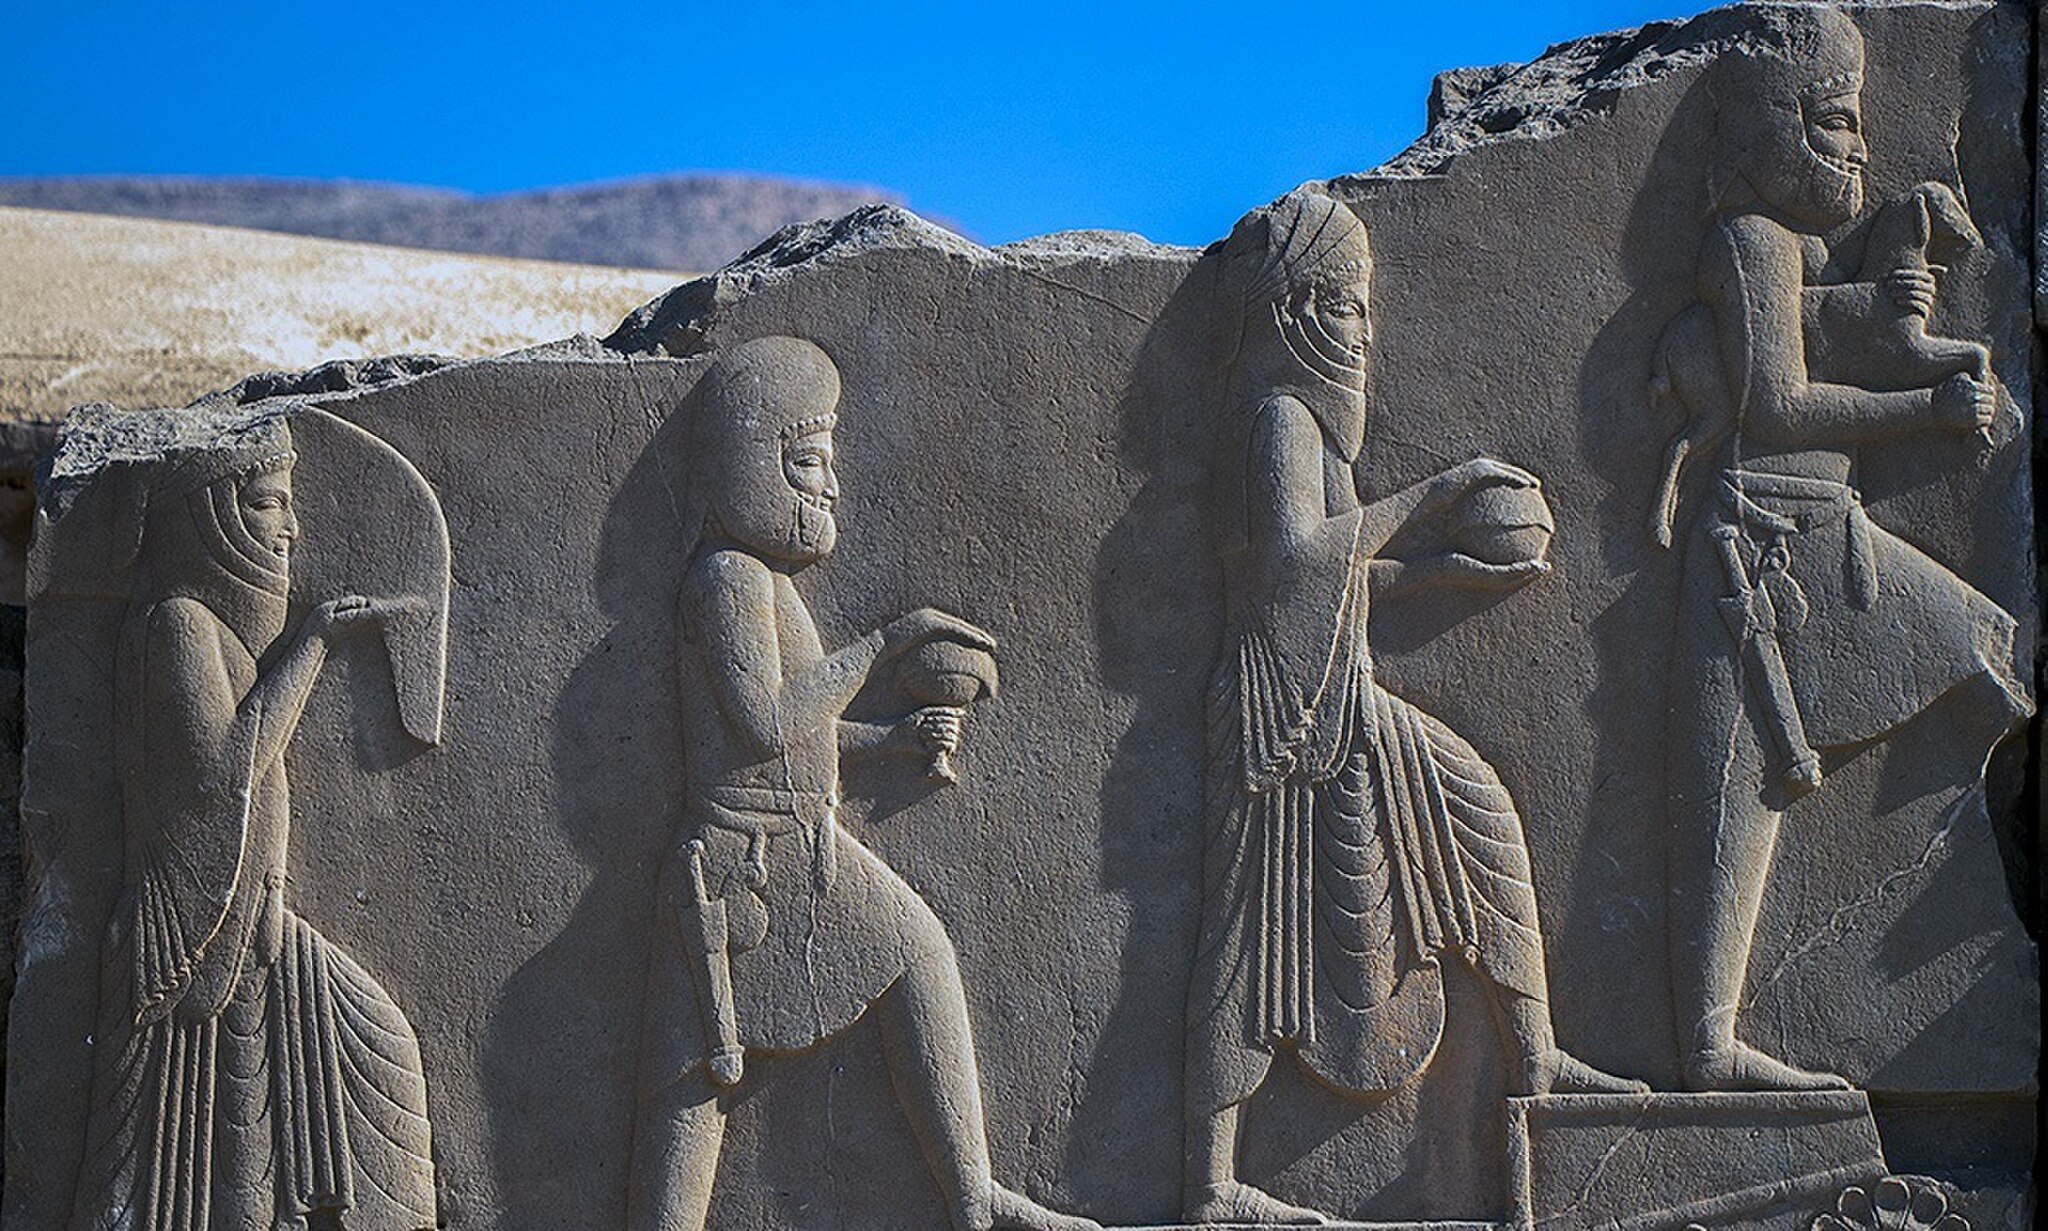
Title: Persepolis 73576 PhotoT
Description: Persepolis
Date: 2019-12-27
Categories: Files from external sources with reviewed licenses, Photographs from farsnews.ir, 2019 in Persepolis, Achaemenids warriors, Reliefs of gift-bearing delegations in Persepolis, Northern staircase of Artaxerxes I Palace